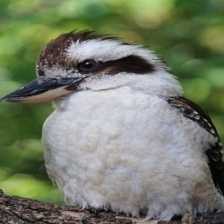
Species: KOOKABURRA
Scientific name: DACELO